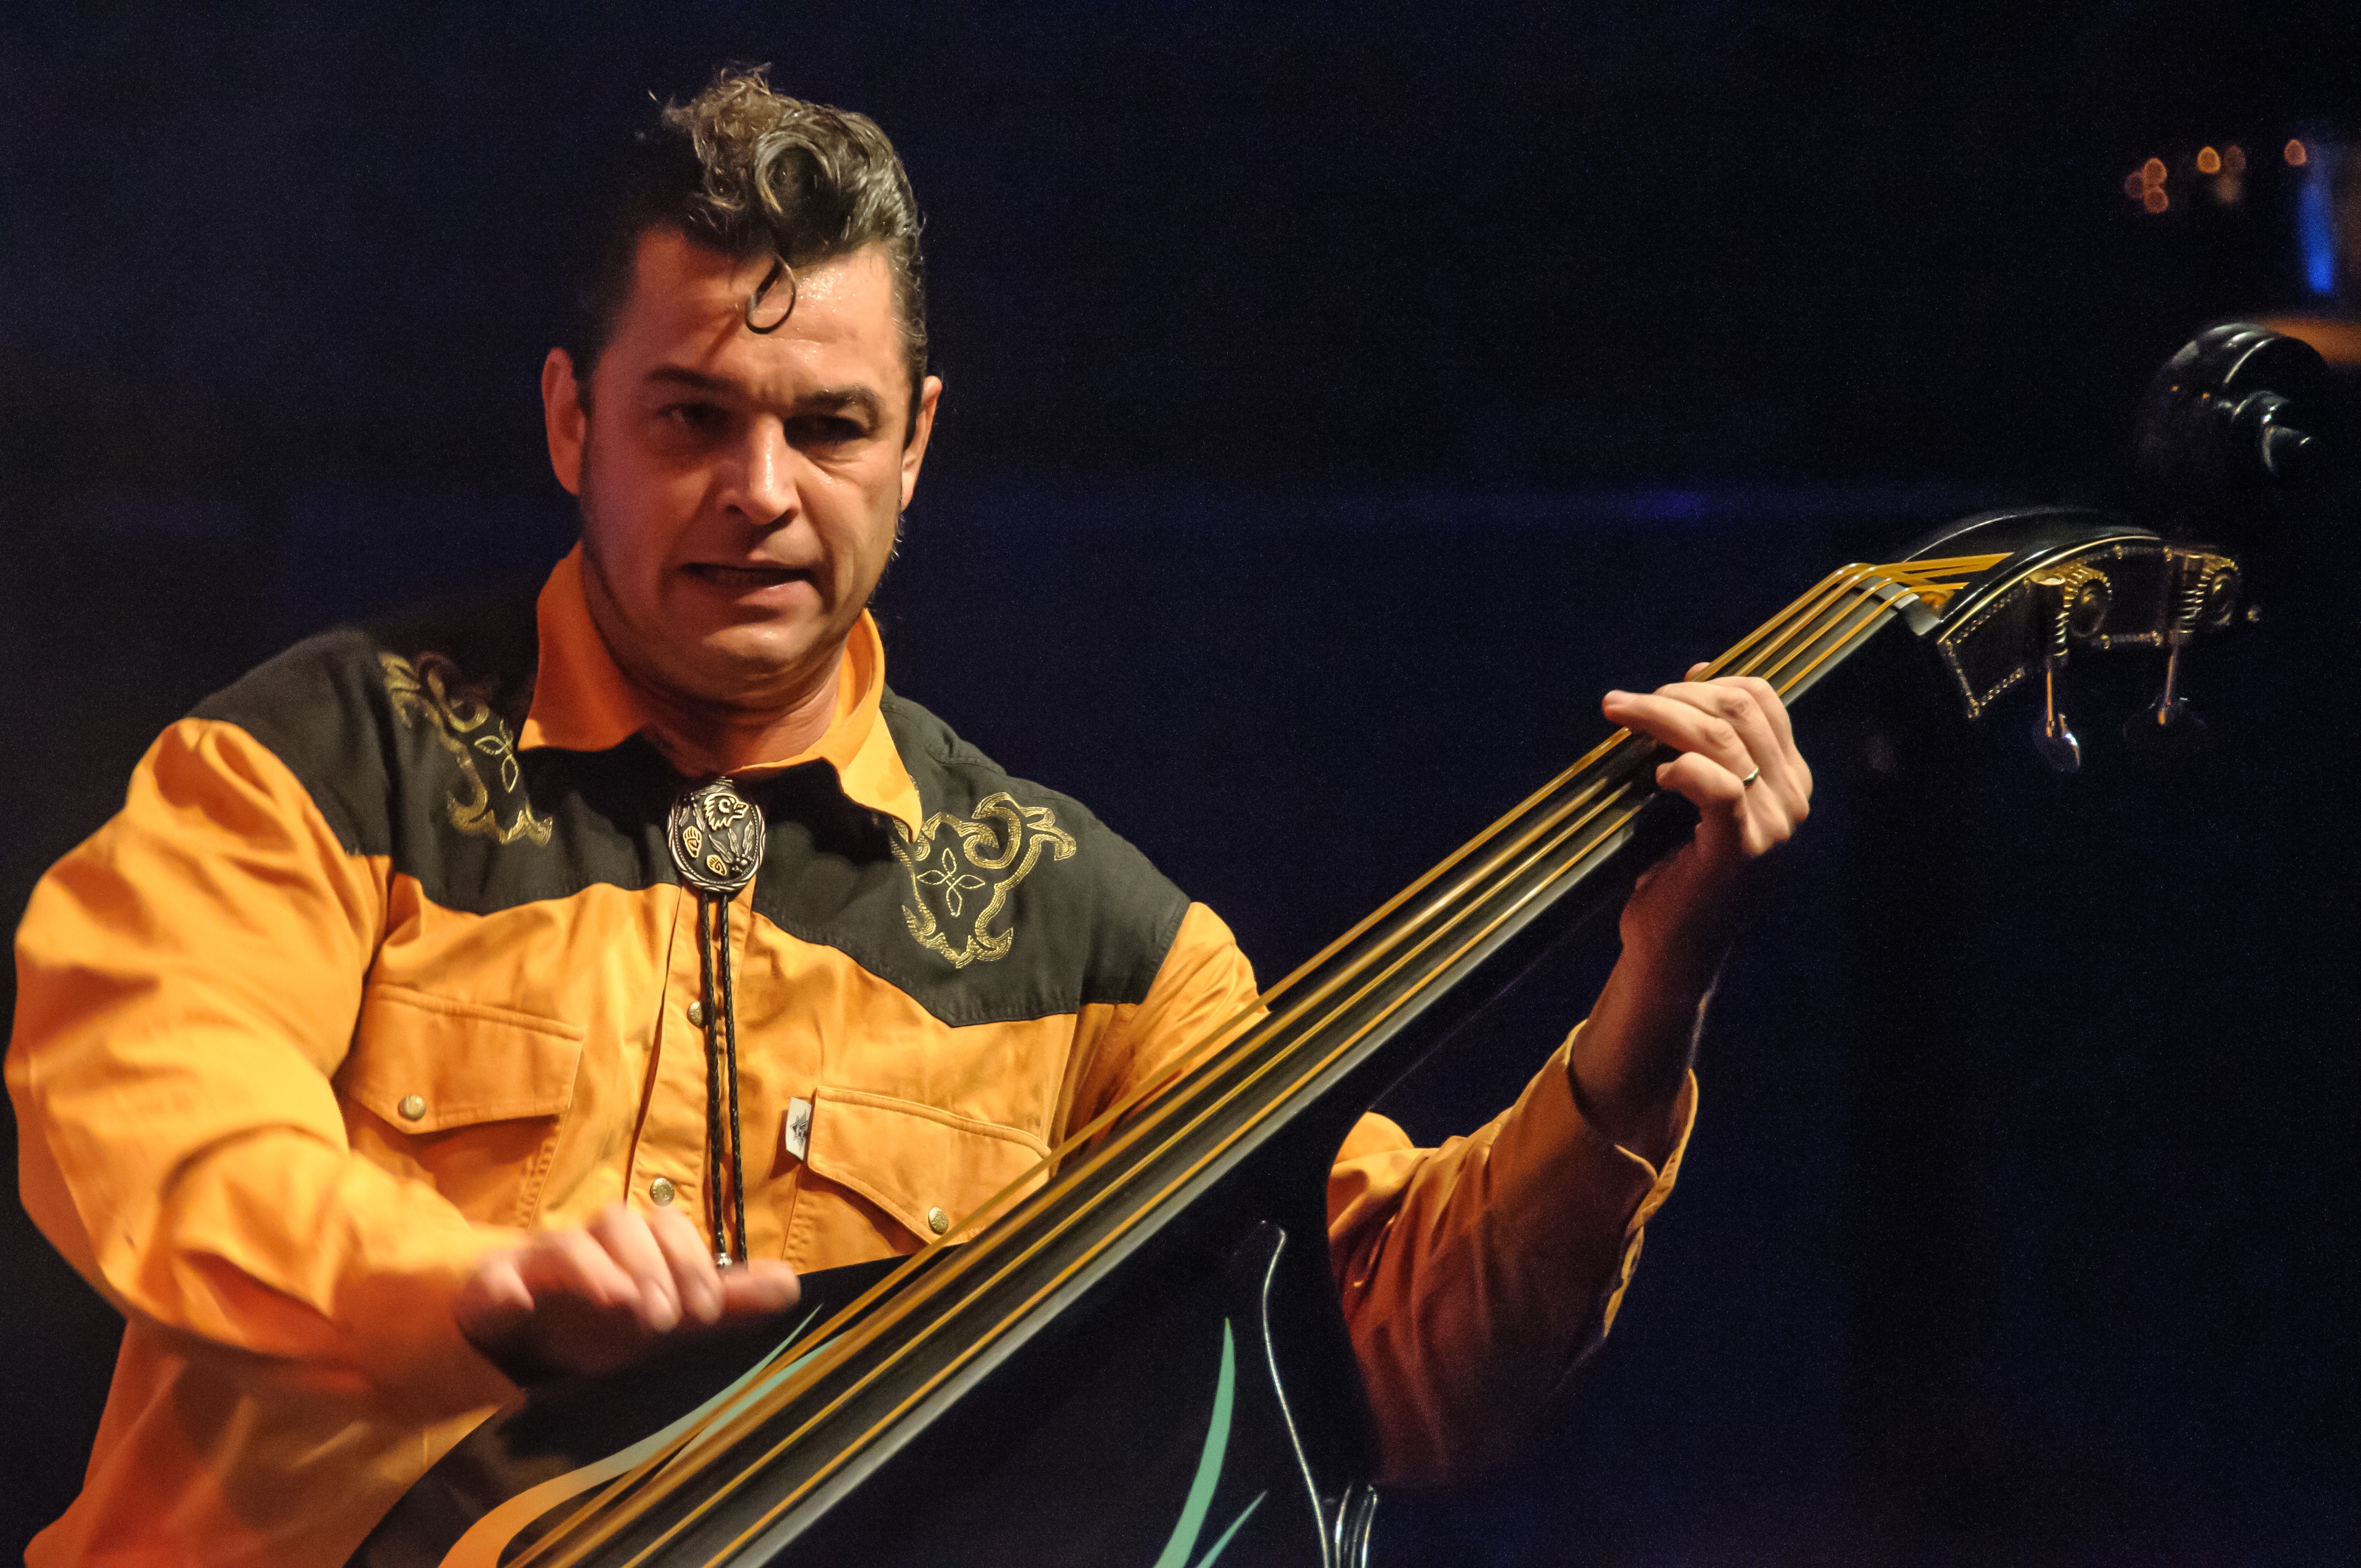
rock, music, guitar, concert, musician, musical instrument, stringed instrument, performance art, stage, jazz, performance, bassist, singing, guitarist, bass guitar, entertainment, violinist, performing arts, classical music, singer songwriter, baseman, string instrument, bowed string instrument, plucked string instruments, musical theatre, slide guitar, viol, violist, kontabass